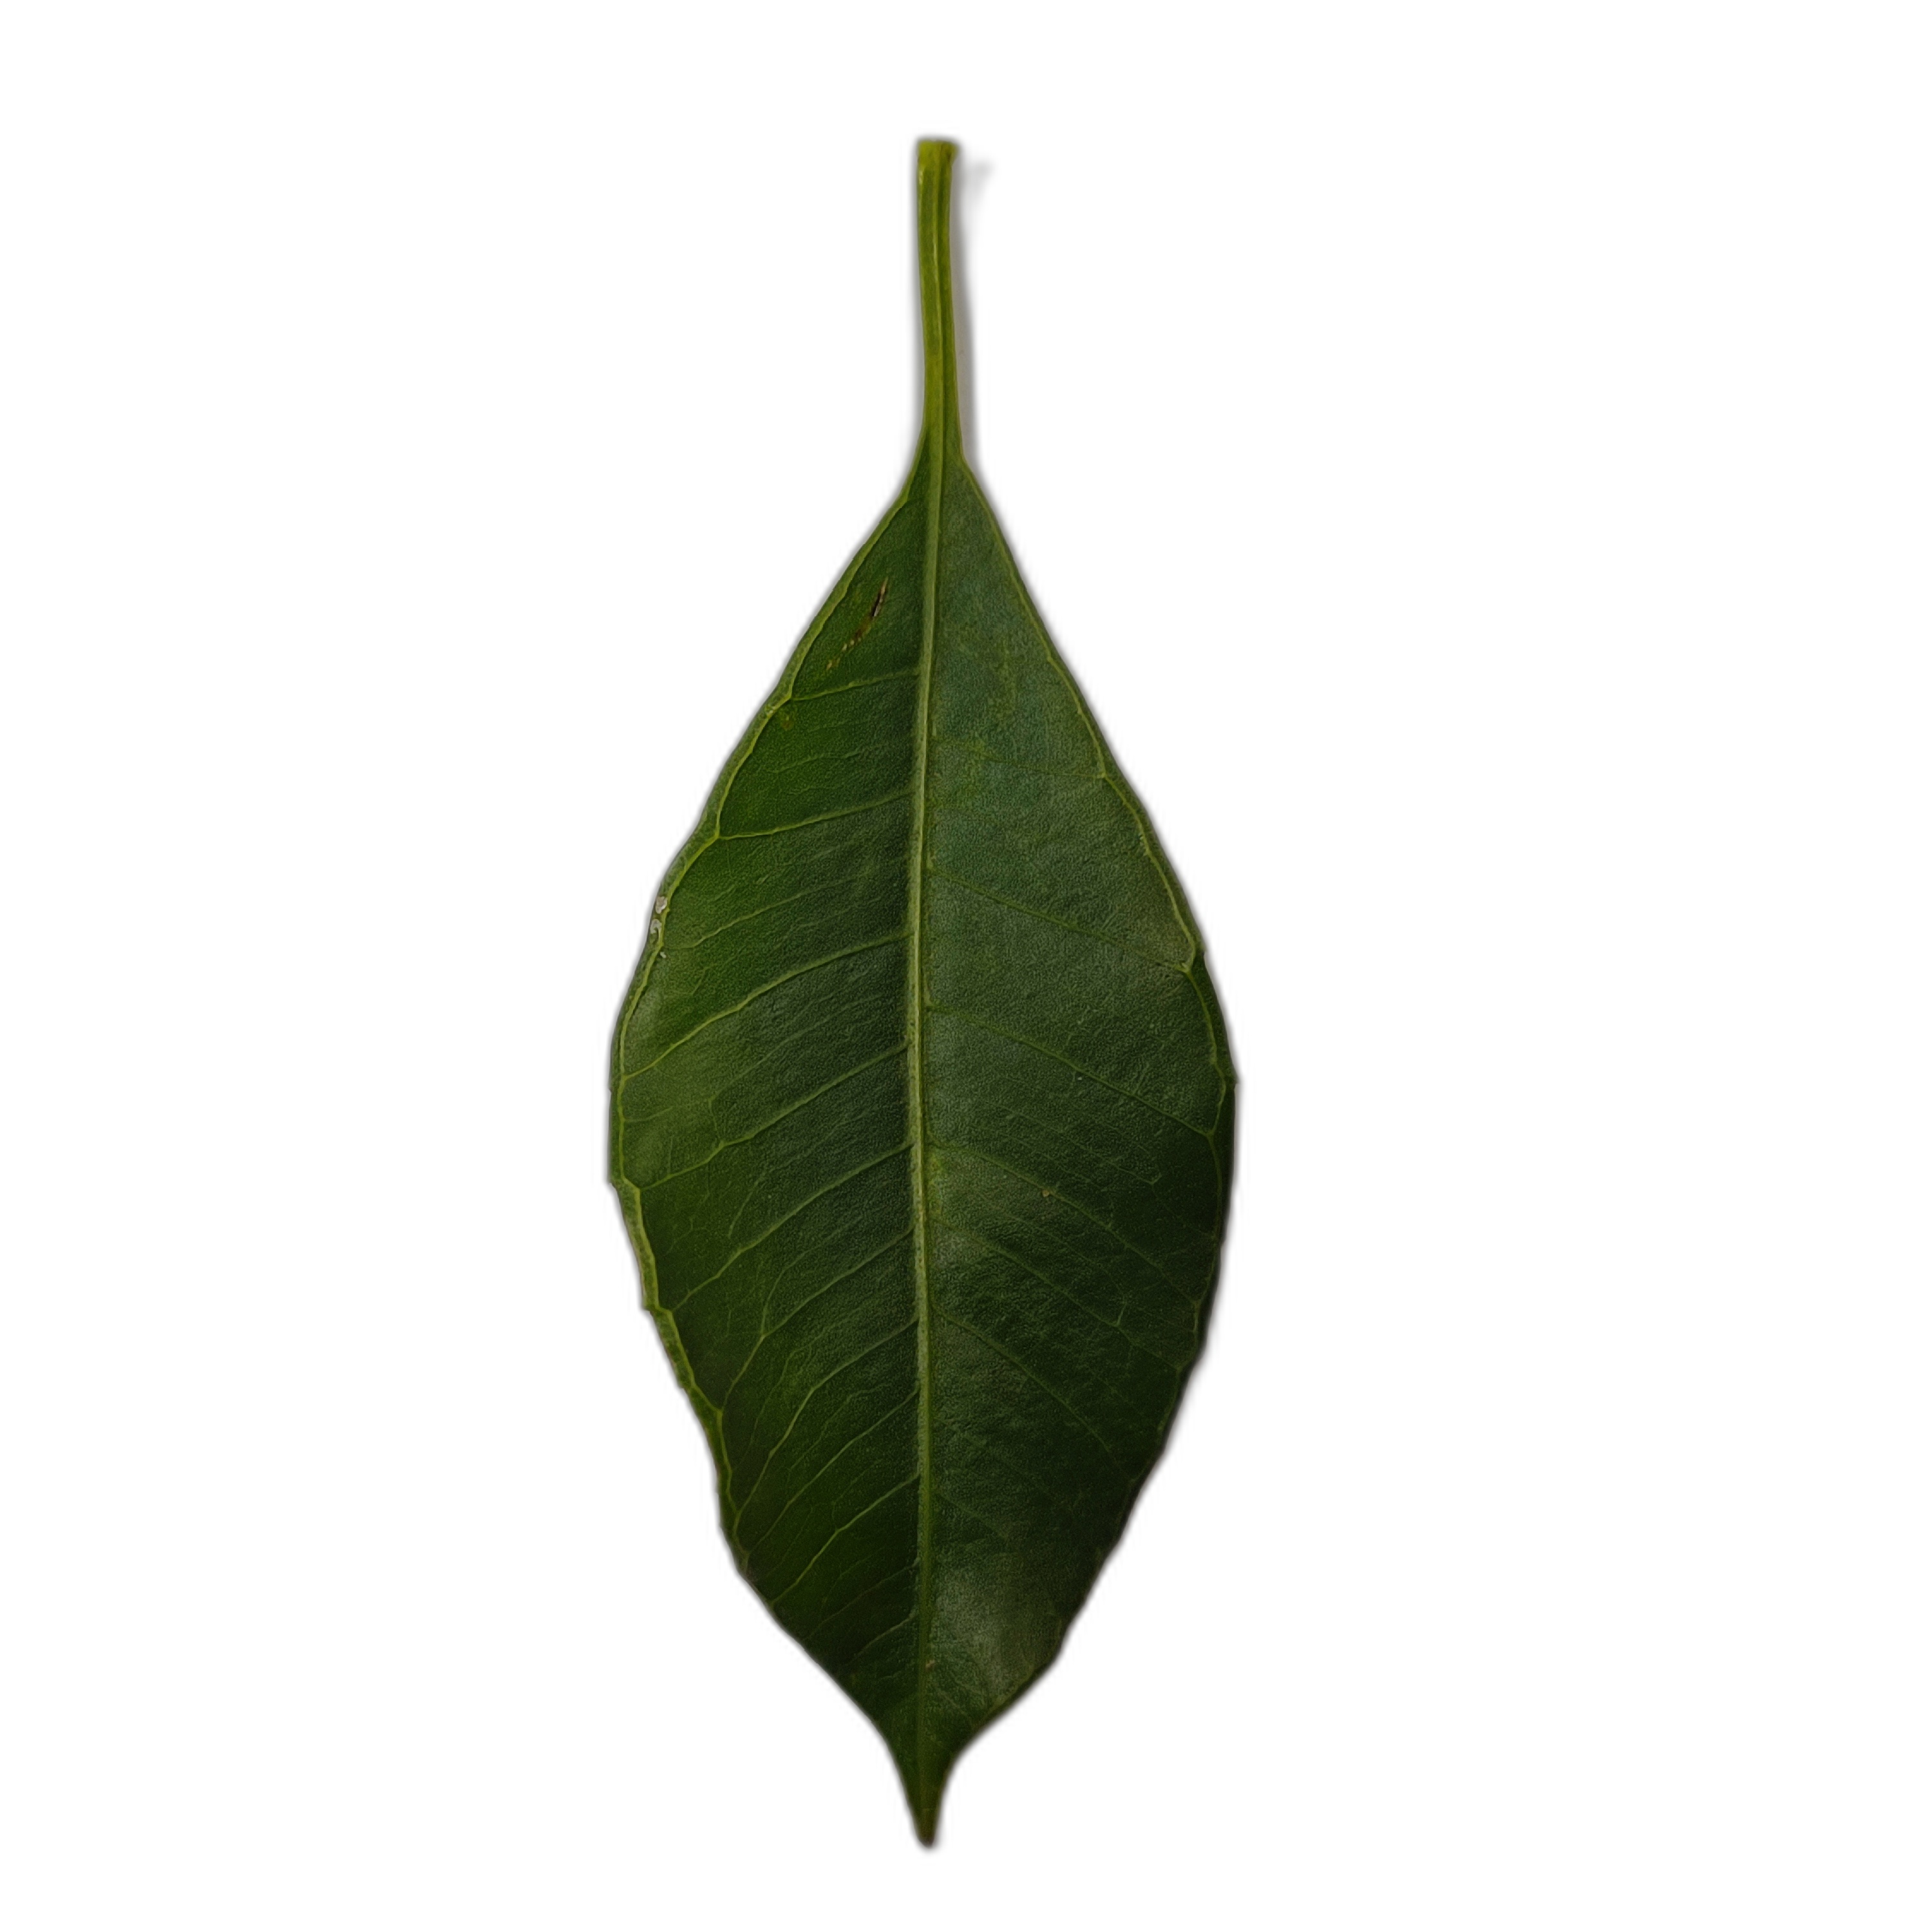
Label: healthy